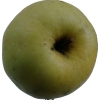
Label: Apple 13